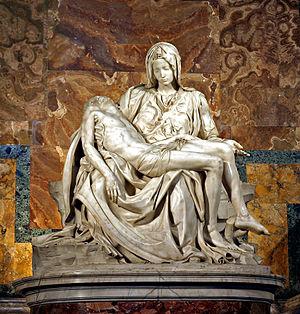
La basilique Saint-Pierre est le plus important édifice religieux du catholicisme. Elle est située au Vatican, sur la rive droite du Tibre, et sa façade s'ouvre sur la place Saint-Pierre.